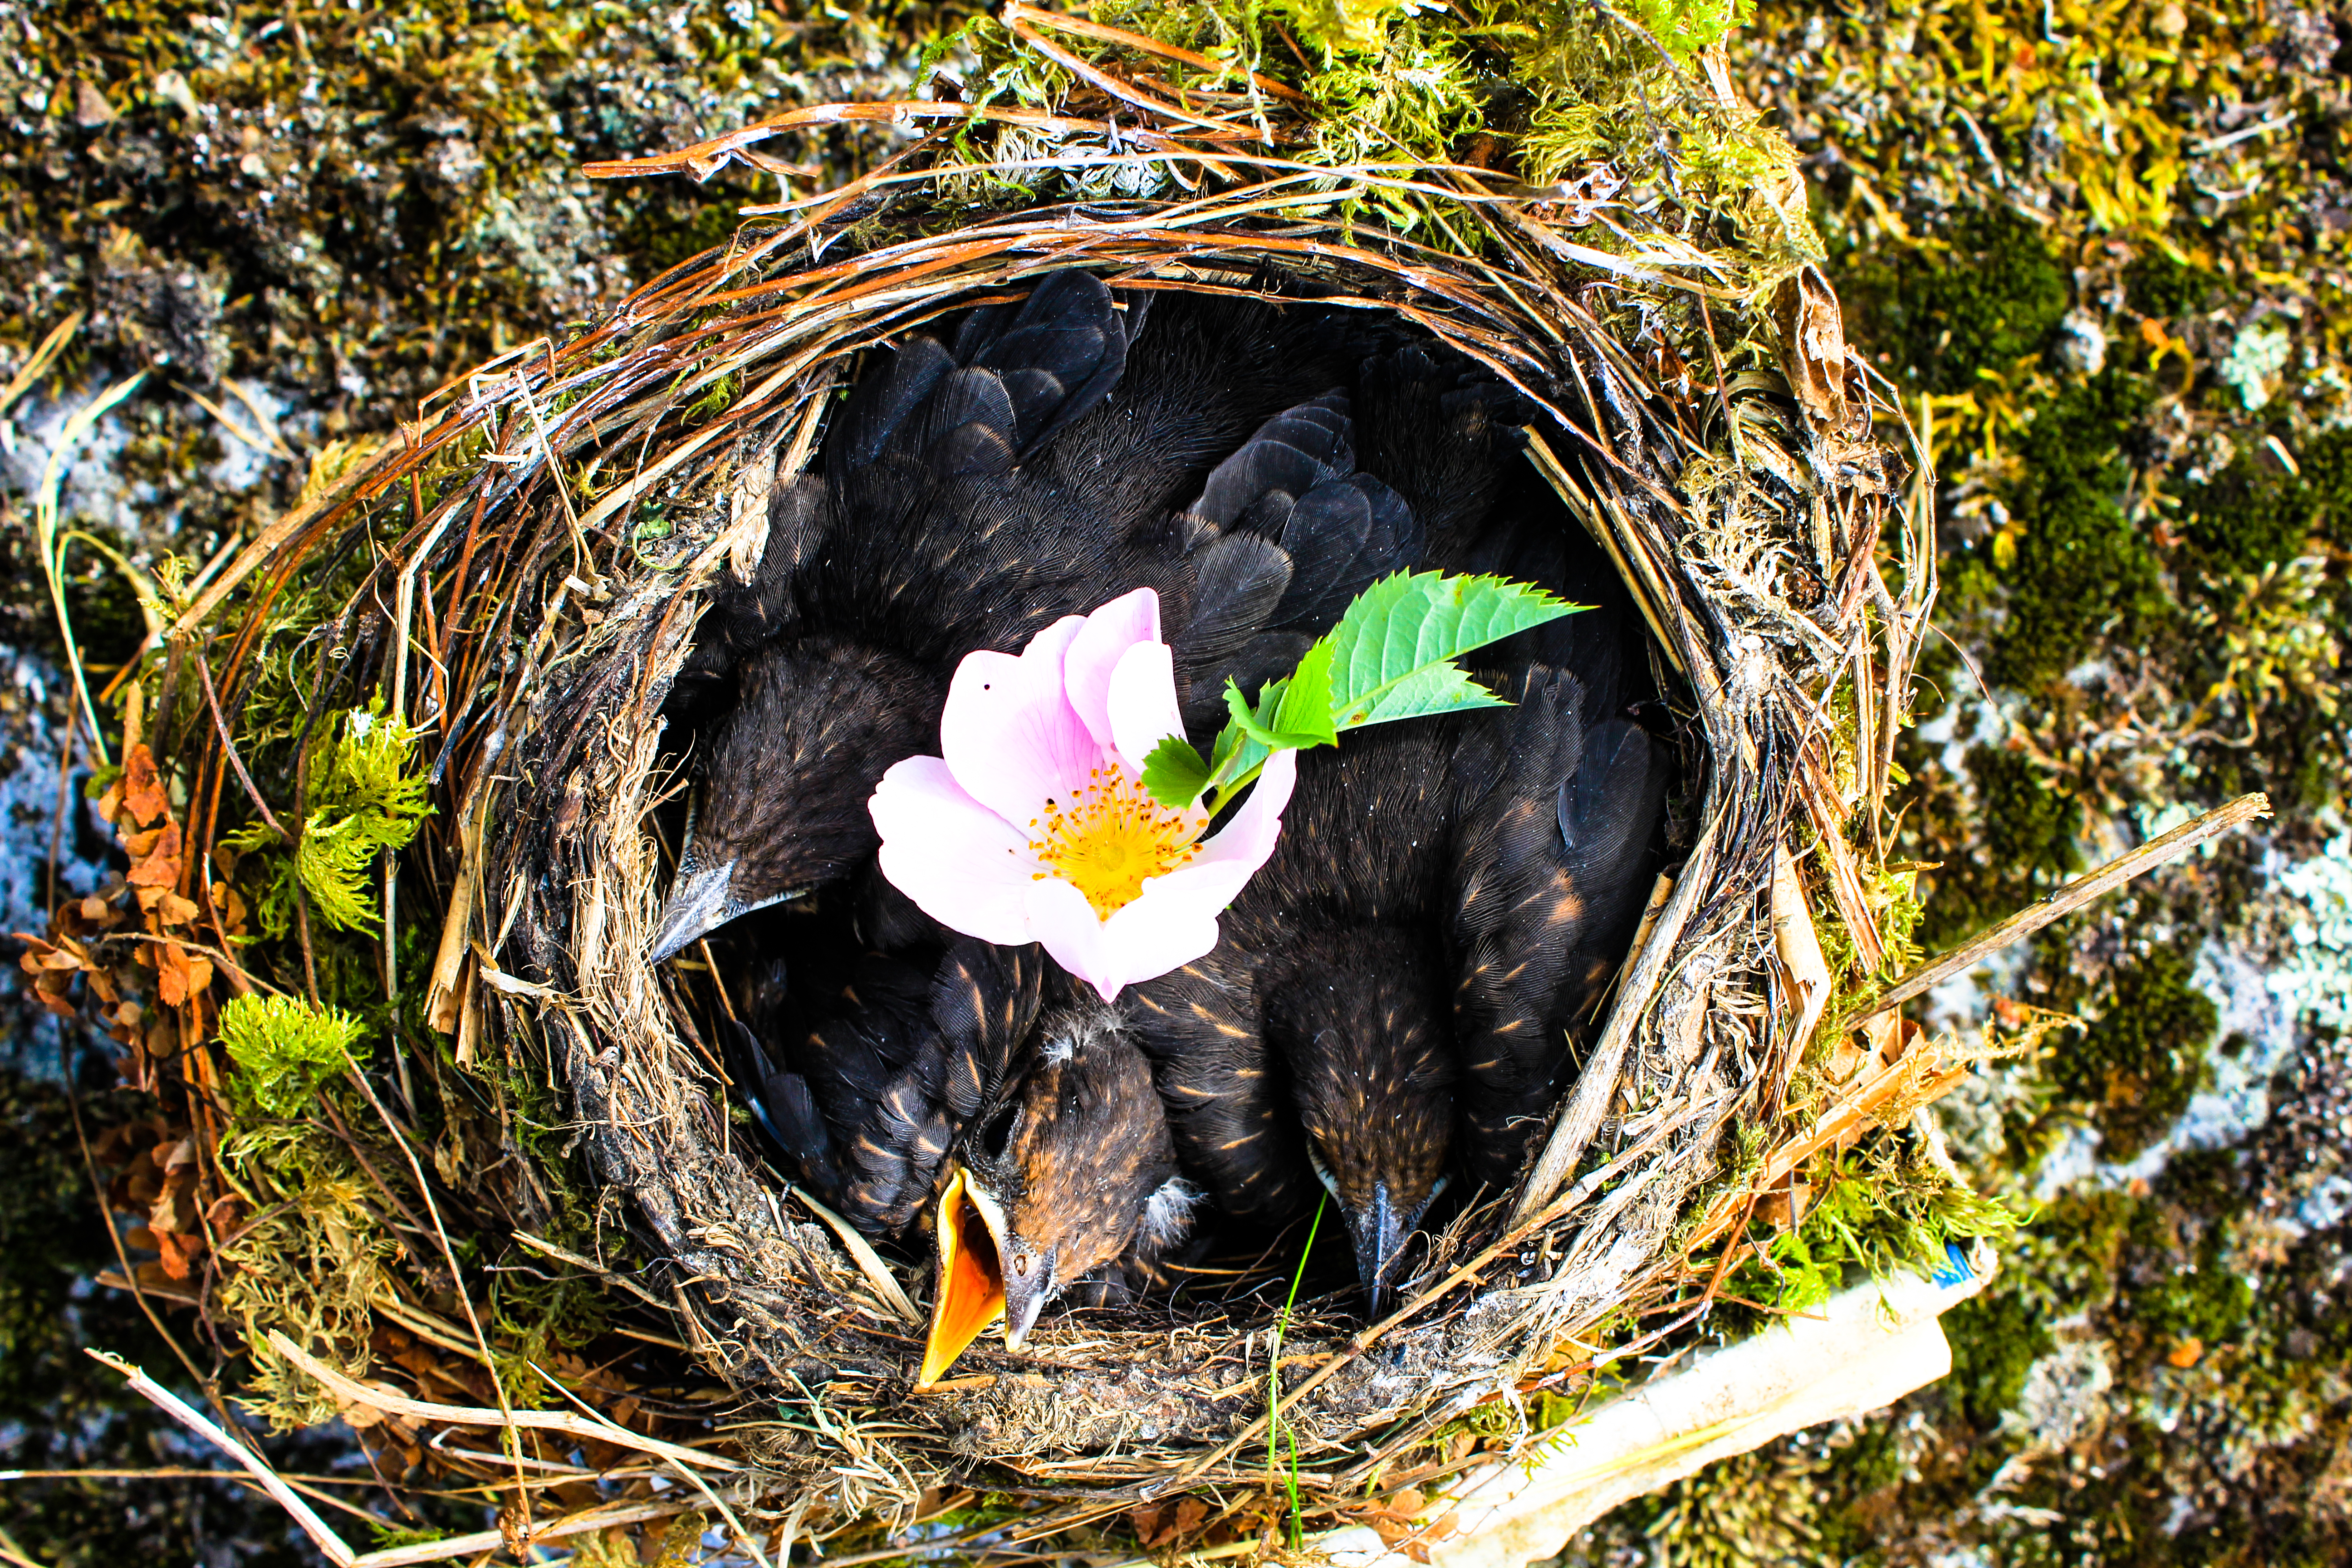
tree, nature, grass, bird, leaf, fall, flower, animal, summer, wildlife, wild, food, beak, color, park, eagle, flora, season, fauna, leaves, outdoors, daylight, litter, nest, hungry, hatchlings, perching bird, public domain images, high angle shot